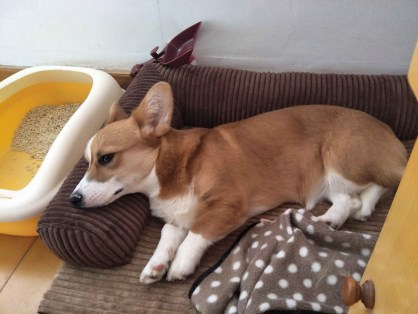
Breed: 2909-n000116-Cardigan